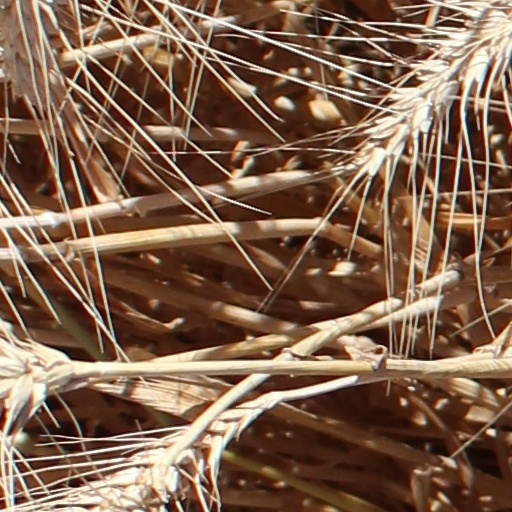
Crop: wheat